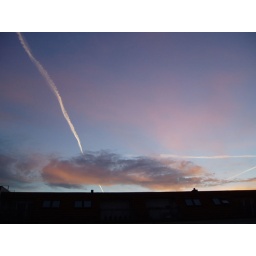
the sky in front of my window